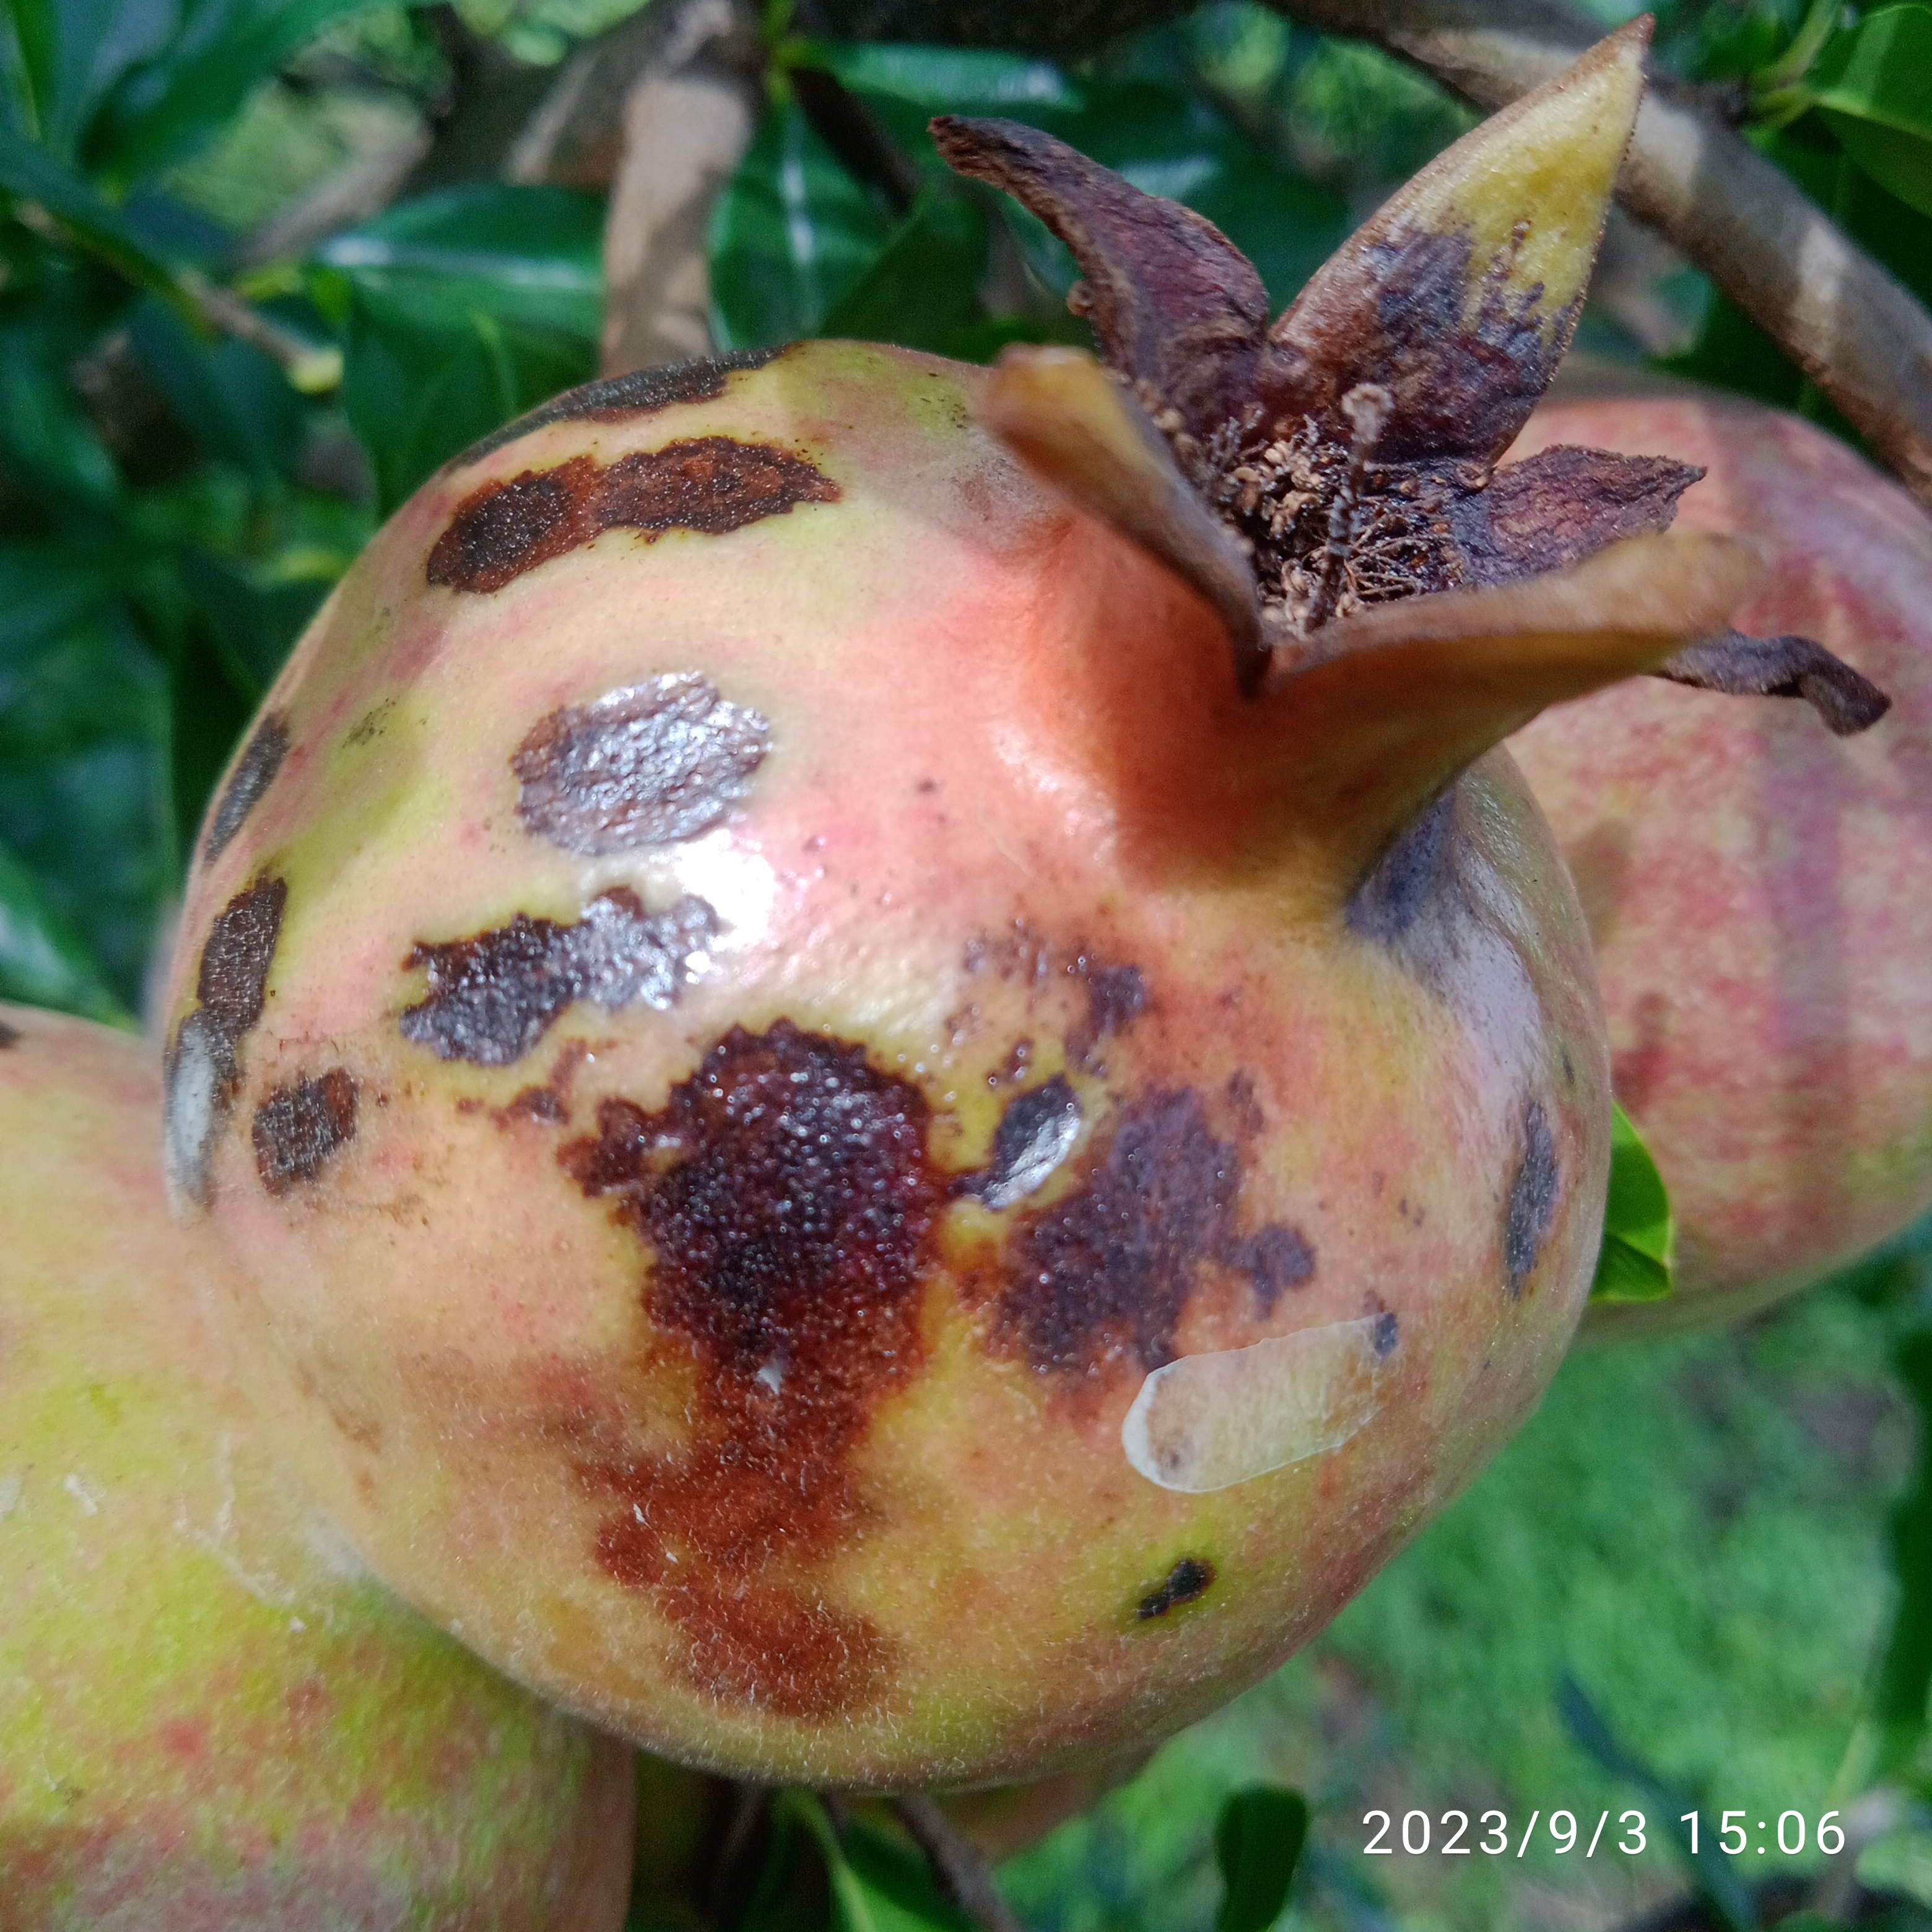
Label: Anthracnose